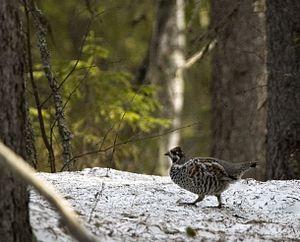
La forêt d’Auberive est une forêt domaniale située en Haute-Marne en France, près de Langres.